John Bannon

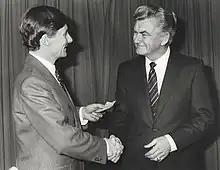
Bannon (left) receives cheque from Prime Minister Bob Hawke for bushfire relief

While there had been a stream of social reform during Don Dunstan's 1970-79 premiership, Bannon's priorities were oriented in economics. Bannon government achievements include the Olympic Dam copper and uranium mine, the submarine project, the defence industry, the Hyatt and Adelaide Casino complex, conversion of part of the Adelaide railway station into the Adelaide Convention Centre, construction of the O-Bahn Busway from 1983 to the 1986 to 1989 planning and construction of the Tea Tree Gully O-Bahn extension, and the Formula One Grand Prix. The government also sold land reserved for freeways under the MATS plan. Poker machines were introduced in South Australia, a decision Bannon would come to regret decades later. Other measures were introduced such as action to prevent destruction of vegetation and urban renewal programmes to invigorate some of the declining inner suburbs in Adelaide.